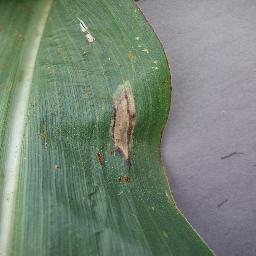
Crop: corn
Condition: (maize)_northern_blight